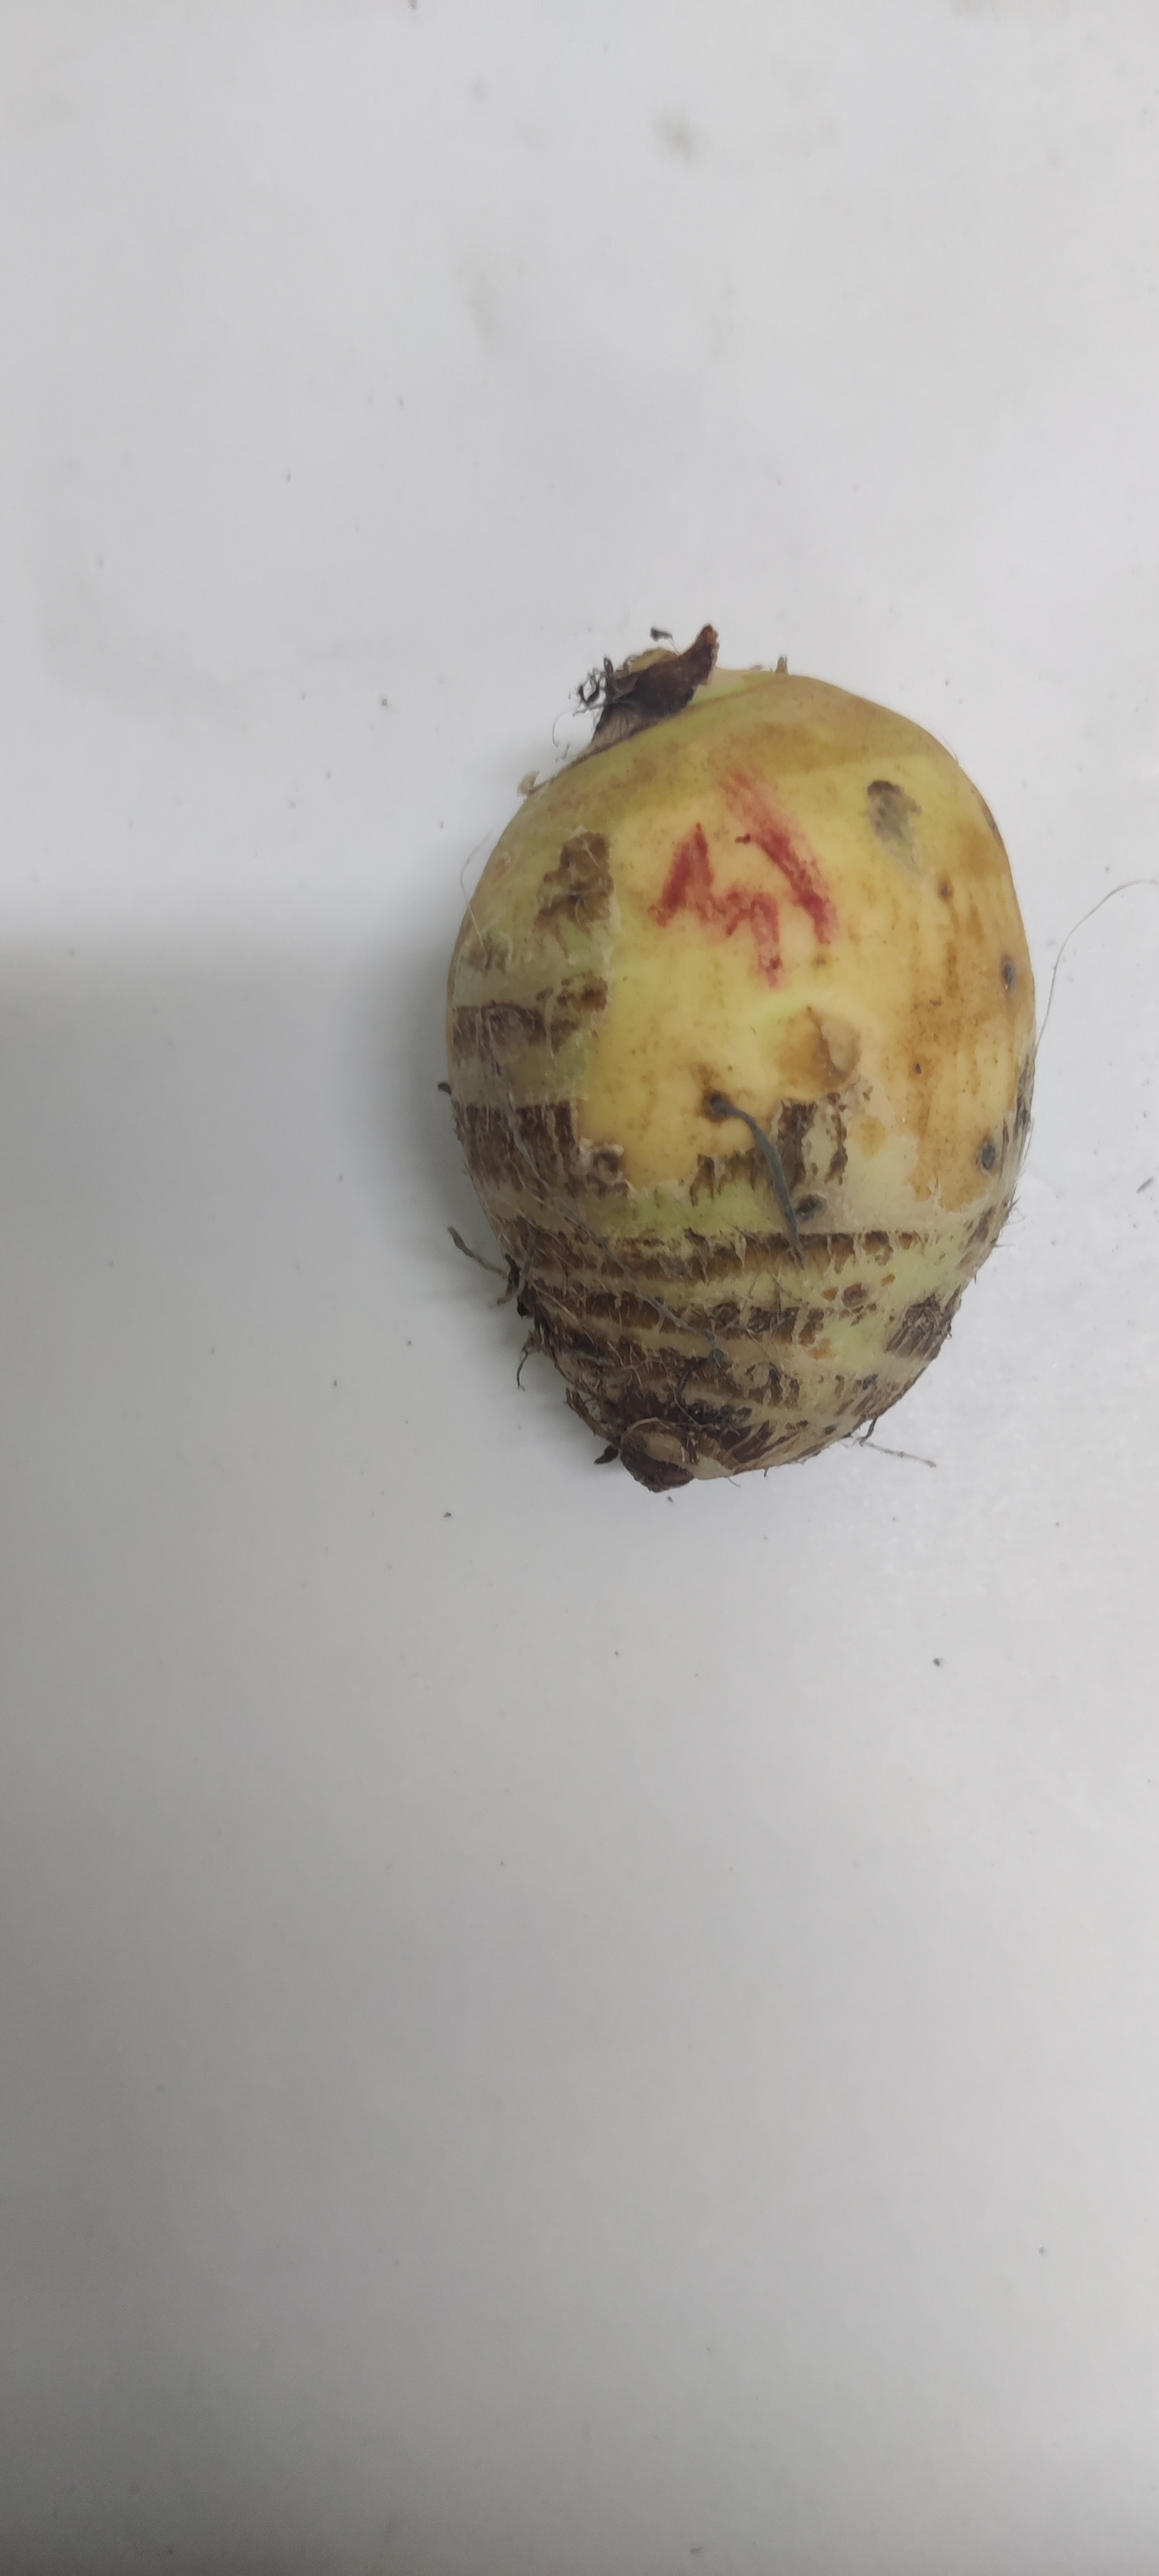
Crop: Taro root
Condition: Damaged